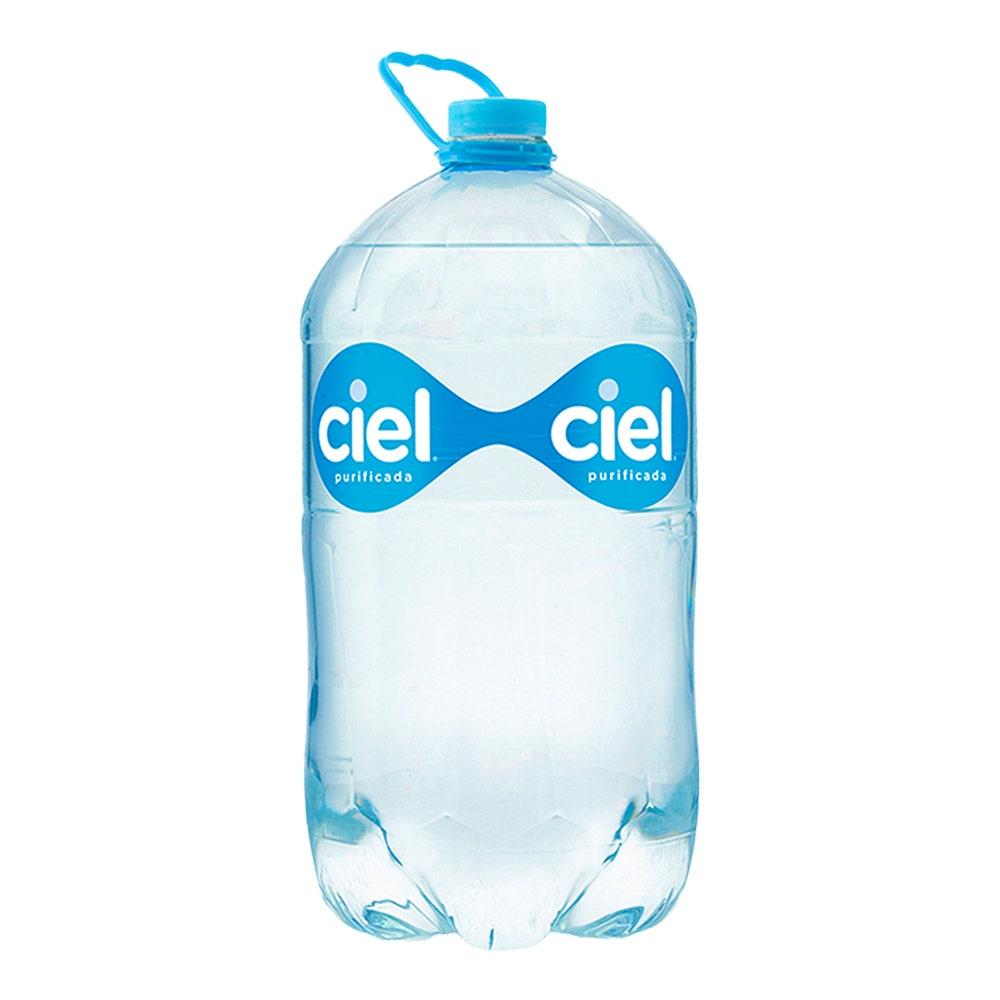
A Ciel purified water  in a 10-liters plastic bottle